Metchnikowin

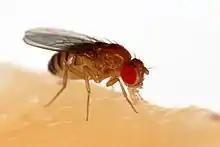
The fruit fly, "Drosophila melanogaster"

Metchnikowin is a 26-residue antimicrobial peptide of the fruit fly "Drosophila melanogaster" that displays both antibacterial and antifungal properties. This peptide is expressed strongly in the "Drosophila" fat body (an organ similar to the human liver), but is also expressed at surface epithelia in the trachea and gut. This is regulated by the NF-κB signalling pathways Toll and Imd. Metchnikowin is named after Russian immunologist Élie Metchnikoff, one of the founders of modern immunology.